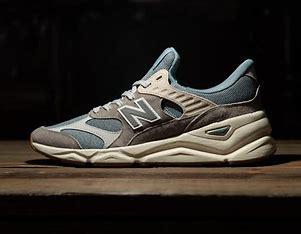
Brand: New
Model: Balance 90